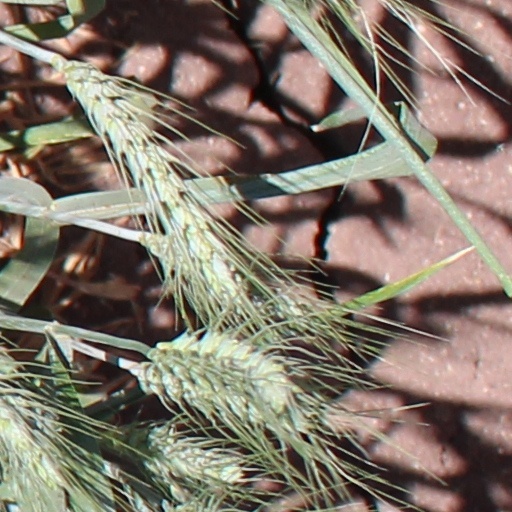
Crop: wheat